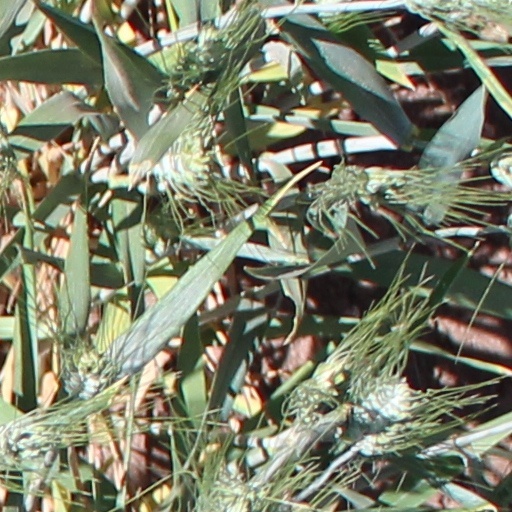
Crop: wheat